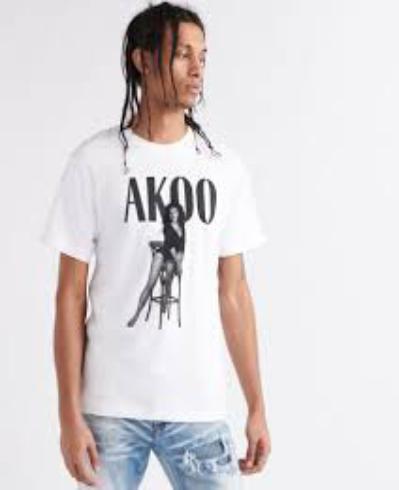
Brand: AKOO
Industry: Clothes